Female infanticide

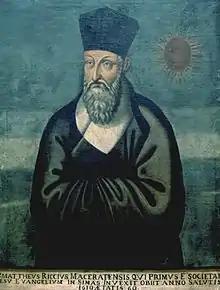
Matteo Ricci

China has a history of female infanticide spanning 2,000 years. With the arrival of Christian missionaries in the late sixteenth century, the missionaries discovered female infanticide was being practiced – newborns were seen thrown into rivers or onto rubbish piles. In the seventeenth century, Matteo Ricci documented that the practice occurred in several of China's provinces and that the primary reason for the practice was poverty.